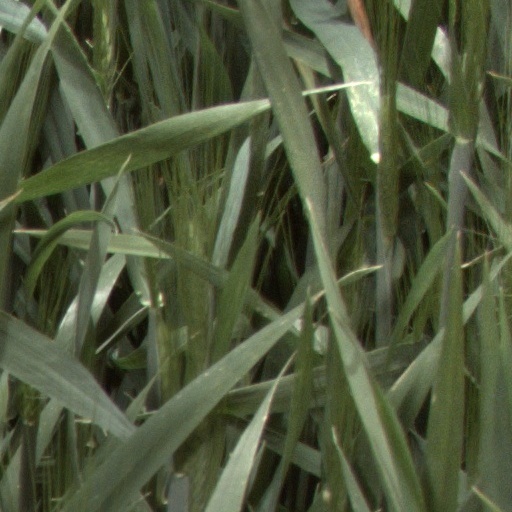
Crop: wheat